Toughbook

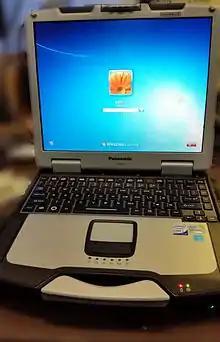
A CF-30 Toughbook

The Toughbook CF-30 incorporates low voltage dual core processors. The MK1 version shipped with a 32-bit Intel Core Duo processor, while the MK2 and MK3 versions switched to the 64-bit Core 2 Duo processors. As with the CF-19 Mk1 to Mk3, it uses DDR2 SDRAM. It is another in the fully rugged line of their laptops. It came in many configurations, some including: Emissive backlit keyboards, touchscreens, WWAN radios, Bluetooth, Wi-Fi b/g/n. Like the other fully rugged models, the CF-30 has a hard drive heater for cold environments. On some models Panasonic disabled access to the Gobi WWAN cards GPS function; a different WWAN card or a dedicated GPS card in the WWAN slot must be used. The CF-30 supports a second battery in the media bay, as well as DVD drives and other accessories. This Toughbook was generally shipped with Windows Vista, with the Mk3 models shipping with Windows 7.